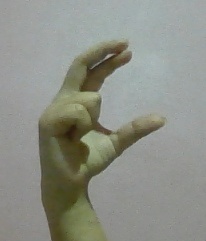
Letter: thal